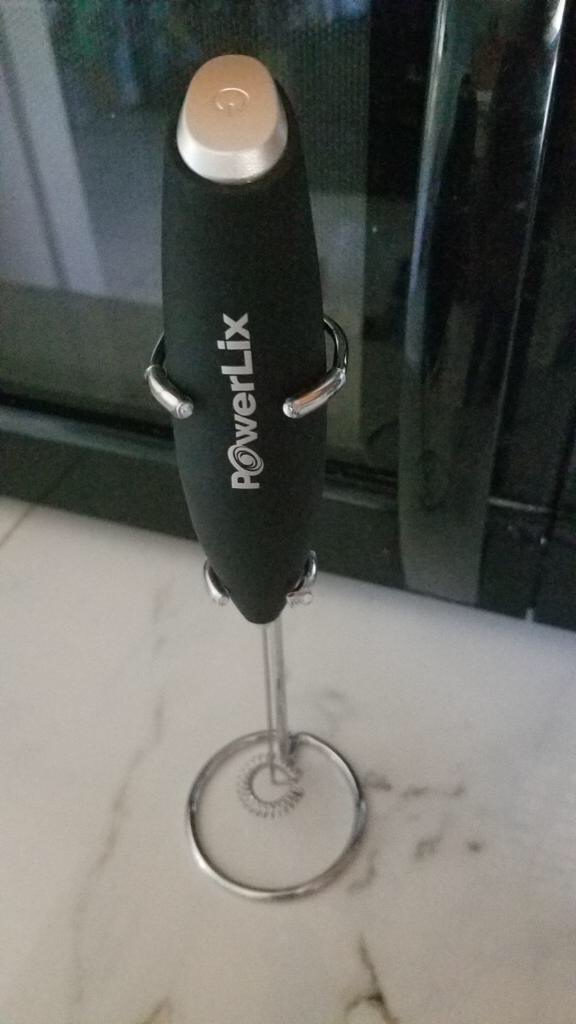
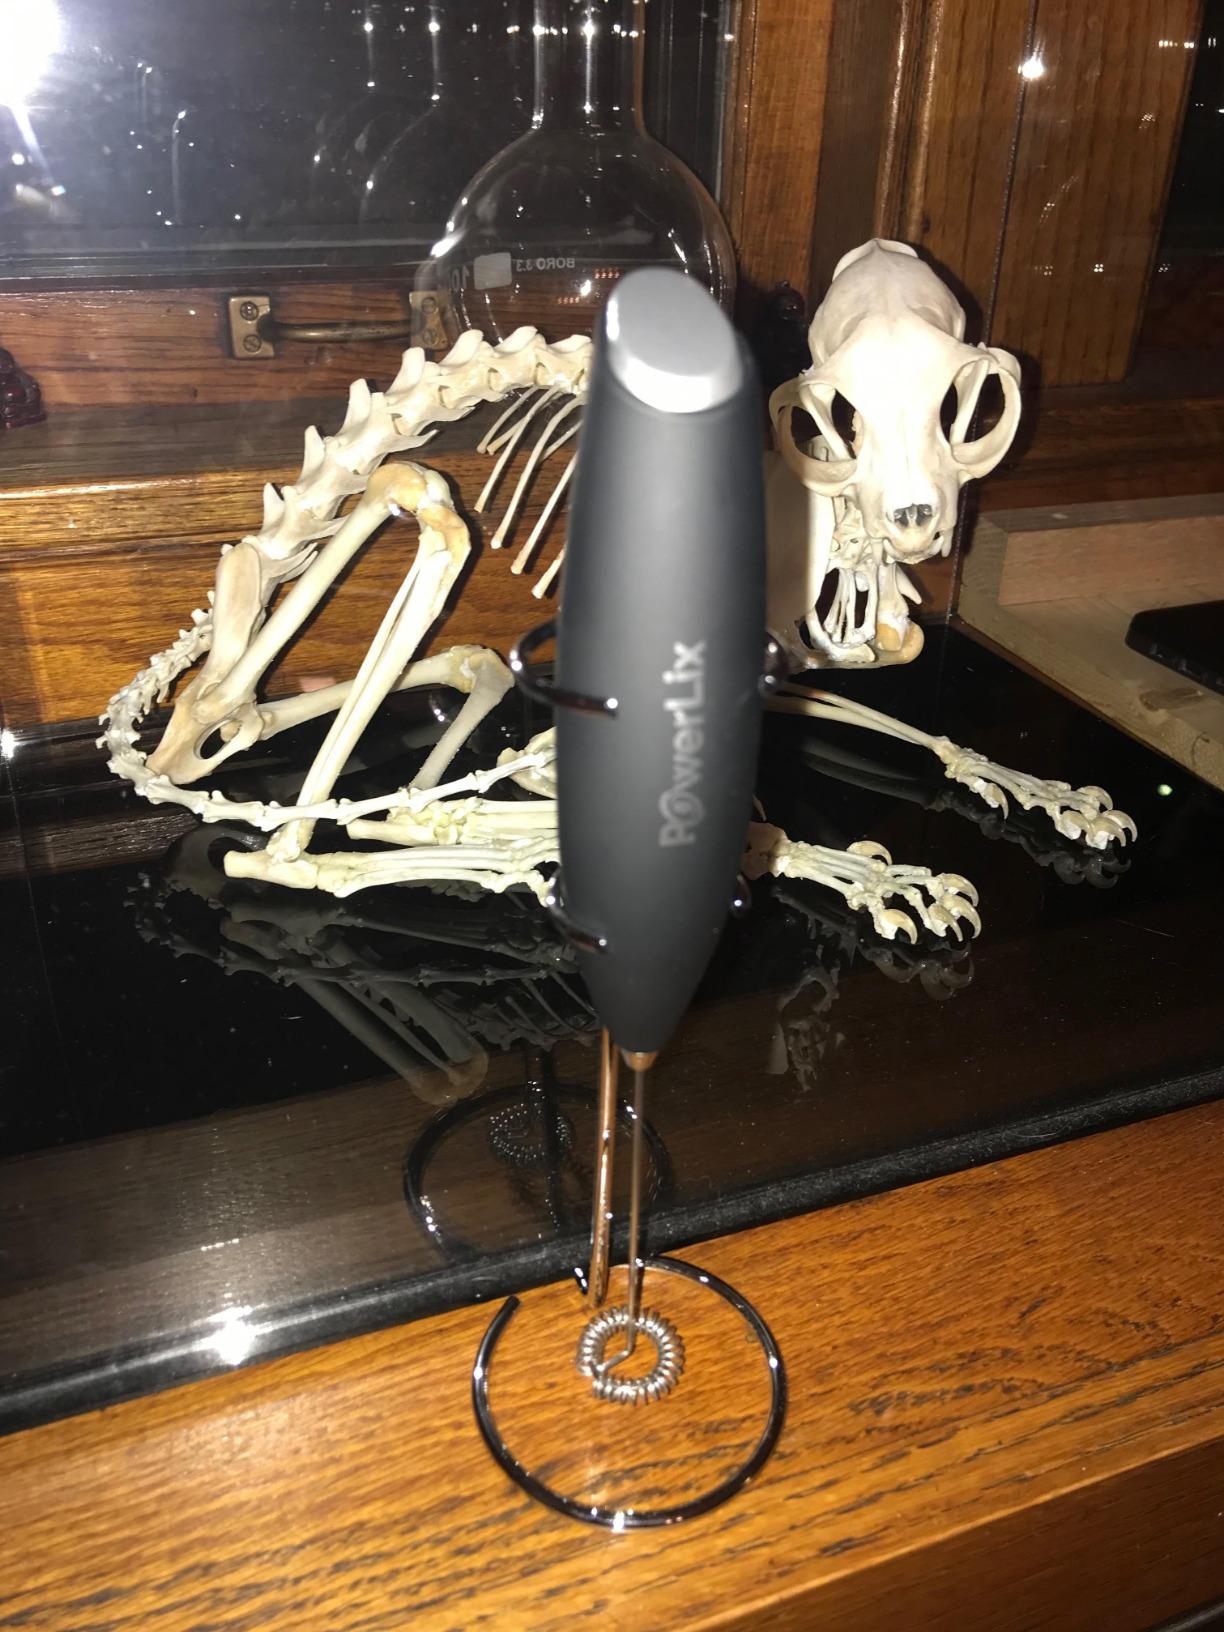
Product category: items_mixer
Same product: yes